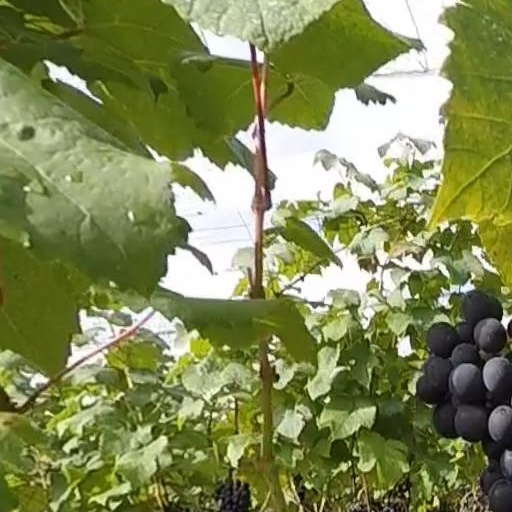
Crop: grape